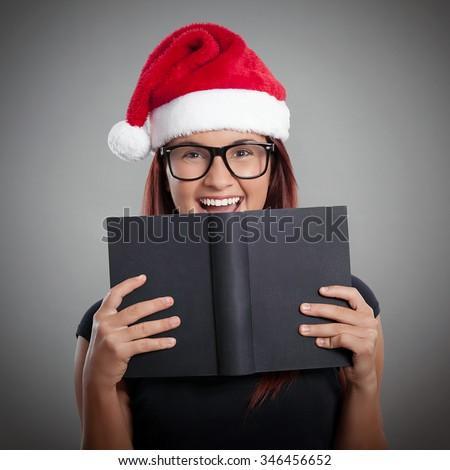
studio shot of young woman wearing hat and reading a book